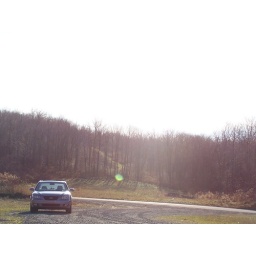
My car sitting alongside the road to view the windmills in Meyersdale, PA on 11 - 26 - 06